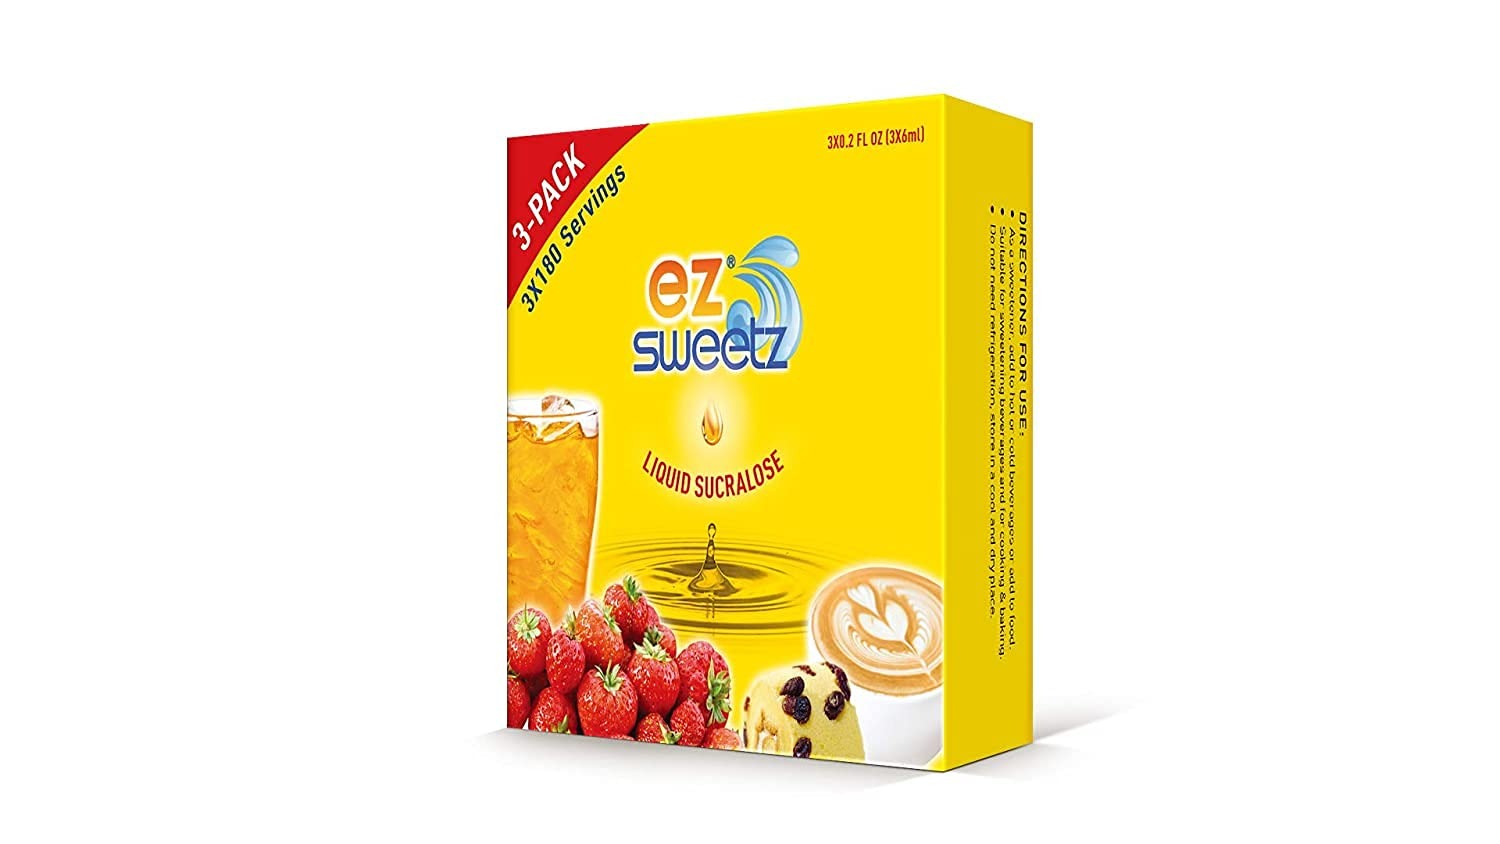
Item Name: EZ-Sweetz (6 Packs 0.2 oz - Liquid Sweetener 180 Servings/Bottle)
Bullet Point 1: EZ-Sweetz is zero calories, zero glycemic impact, zero aftertaste, and zero worries.
Bullet Point 2: EZ-Sweetz tastes like sugar, but is free of sugar & carbohydrates, suitable for entire family and people with diabetes.
Bullet Point 3: The compact design comes with a lot of servings, is great for outdoor, travel, home, and office use.
Bullet Point 4: Easy to use, one drop sweet enough. Excellent for coffees, teas, and especially great for cold drinks.
Bullet Point 5: Made in USA.
Product Description: EZ-Sweetz (sucralose) is high concentrated liquid sucralose. EZ-Sweetz contains no carbohydrates fillers used in the traditional packets. Conversion Chart: 1 Drop (1 Serving) = 2 Tsps of Sugar = 1 packet. A 0.2 oz bottle offers about 180 servings. Product is made in USA.
Value: 1.2
Unit: Fl Oz

Price: 21.99